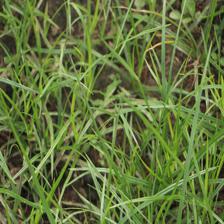
Label: Grass